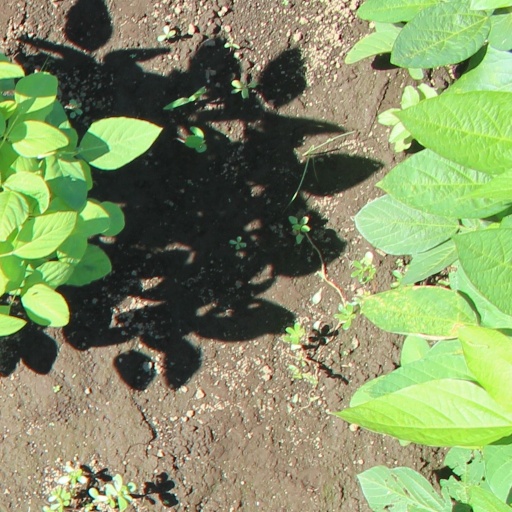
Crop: soybean